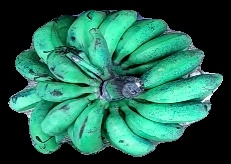
Variety: rasbale
Grade: grade3